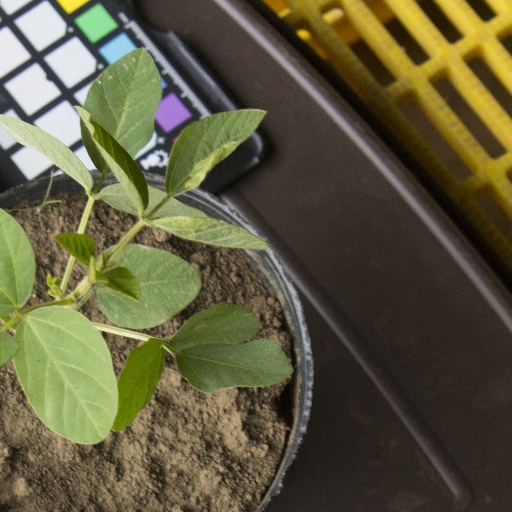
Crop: soybean